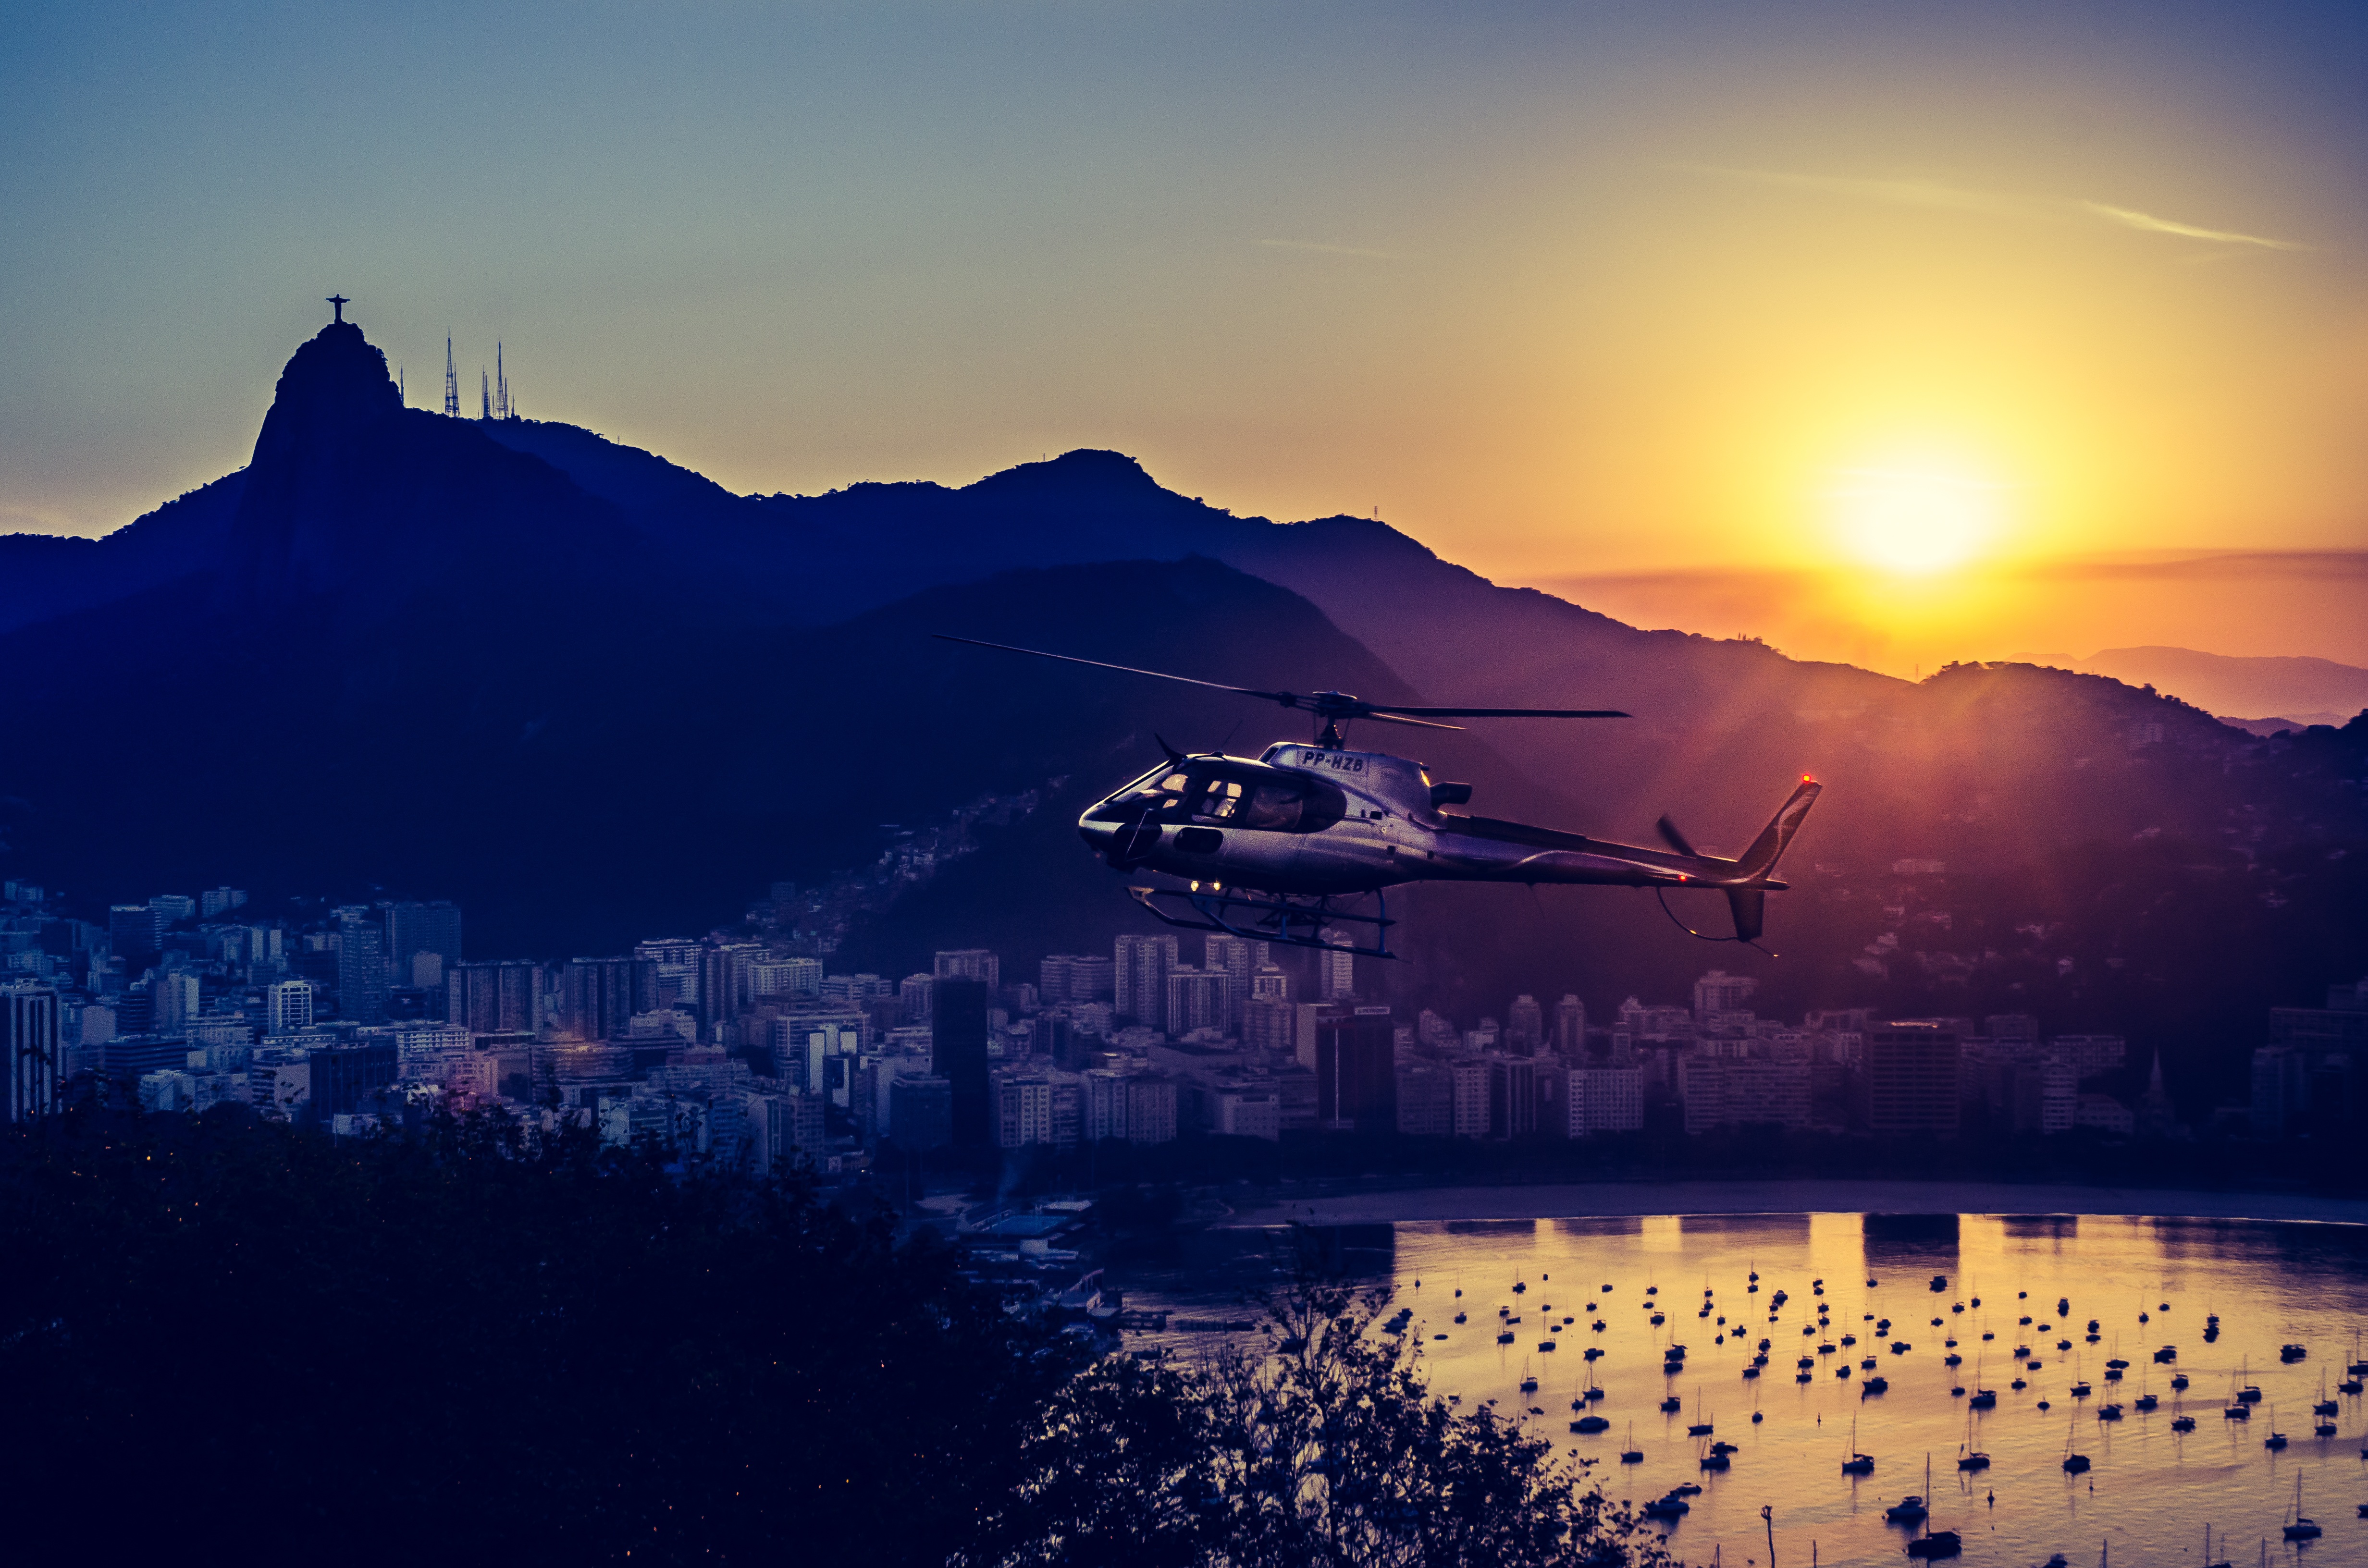
beach, landscape, sea, nature, horizon, mountain, cloud, sky, sunrise, sunset, night, sunlight, morning, dawn, mountain range, tourist, airplane, dusk, evening, reflection, flight, ride, tourism, cable car, rio de janeiro, mar, tourist attraction, brazil, urca, sugar loaf p o de a car, baia de guanabara, complexo do p o de a car, christ the redeemer, atmospheric phenomenon, atmosphere of earth